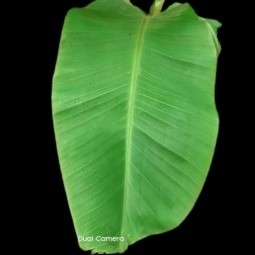
Label: Healthy